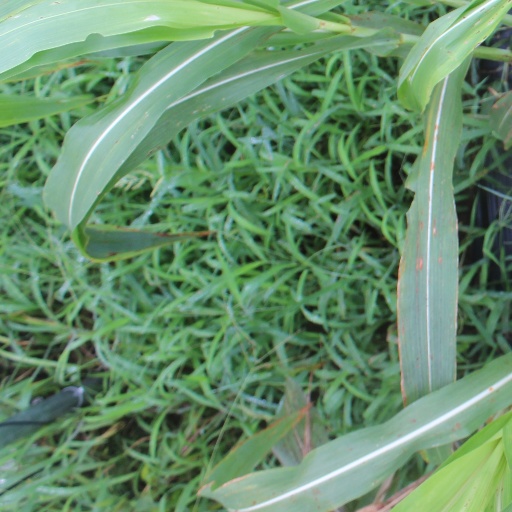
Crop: sorghum